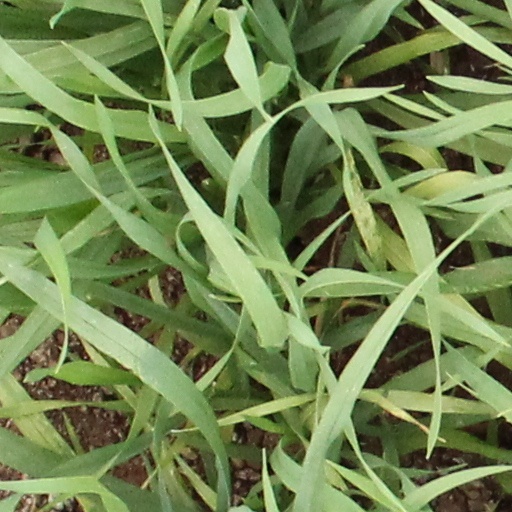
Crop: wheat